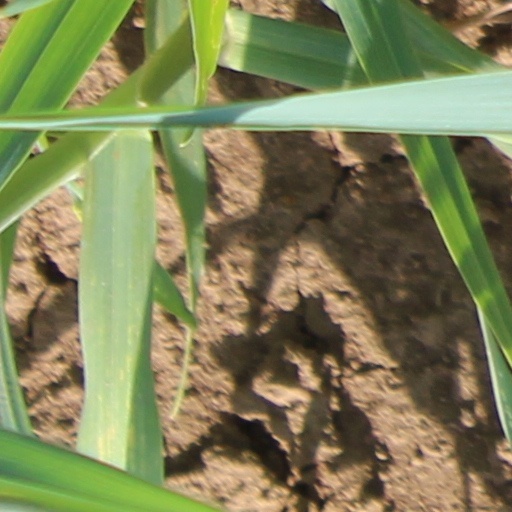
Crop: wheat